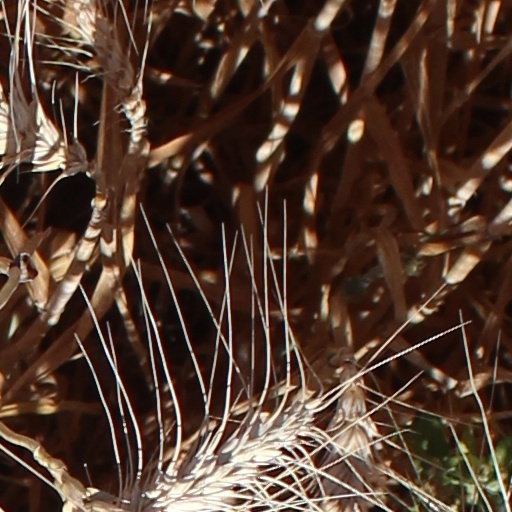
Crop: wheat